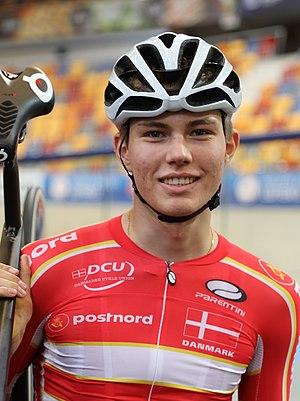
Matias Gunnar Malmberg, né le 31 août 2000 à Frederiksberg, est un coureur cycliste danois, membre de l'équipe IBT-Ridley Sydkisten. Il participe à des compétitions sur route et sur piste.